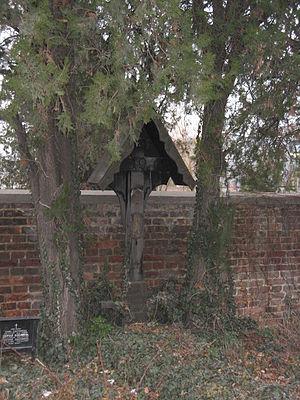
Le « petit patrimoine funéraire » abordé dans cet article concerne principalement les 3 pays francophones, la Belgique, le Canada et la France.